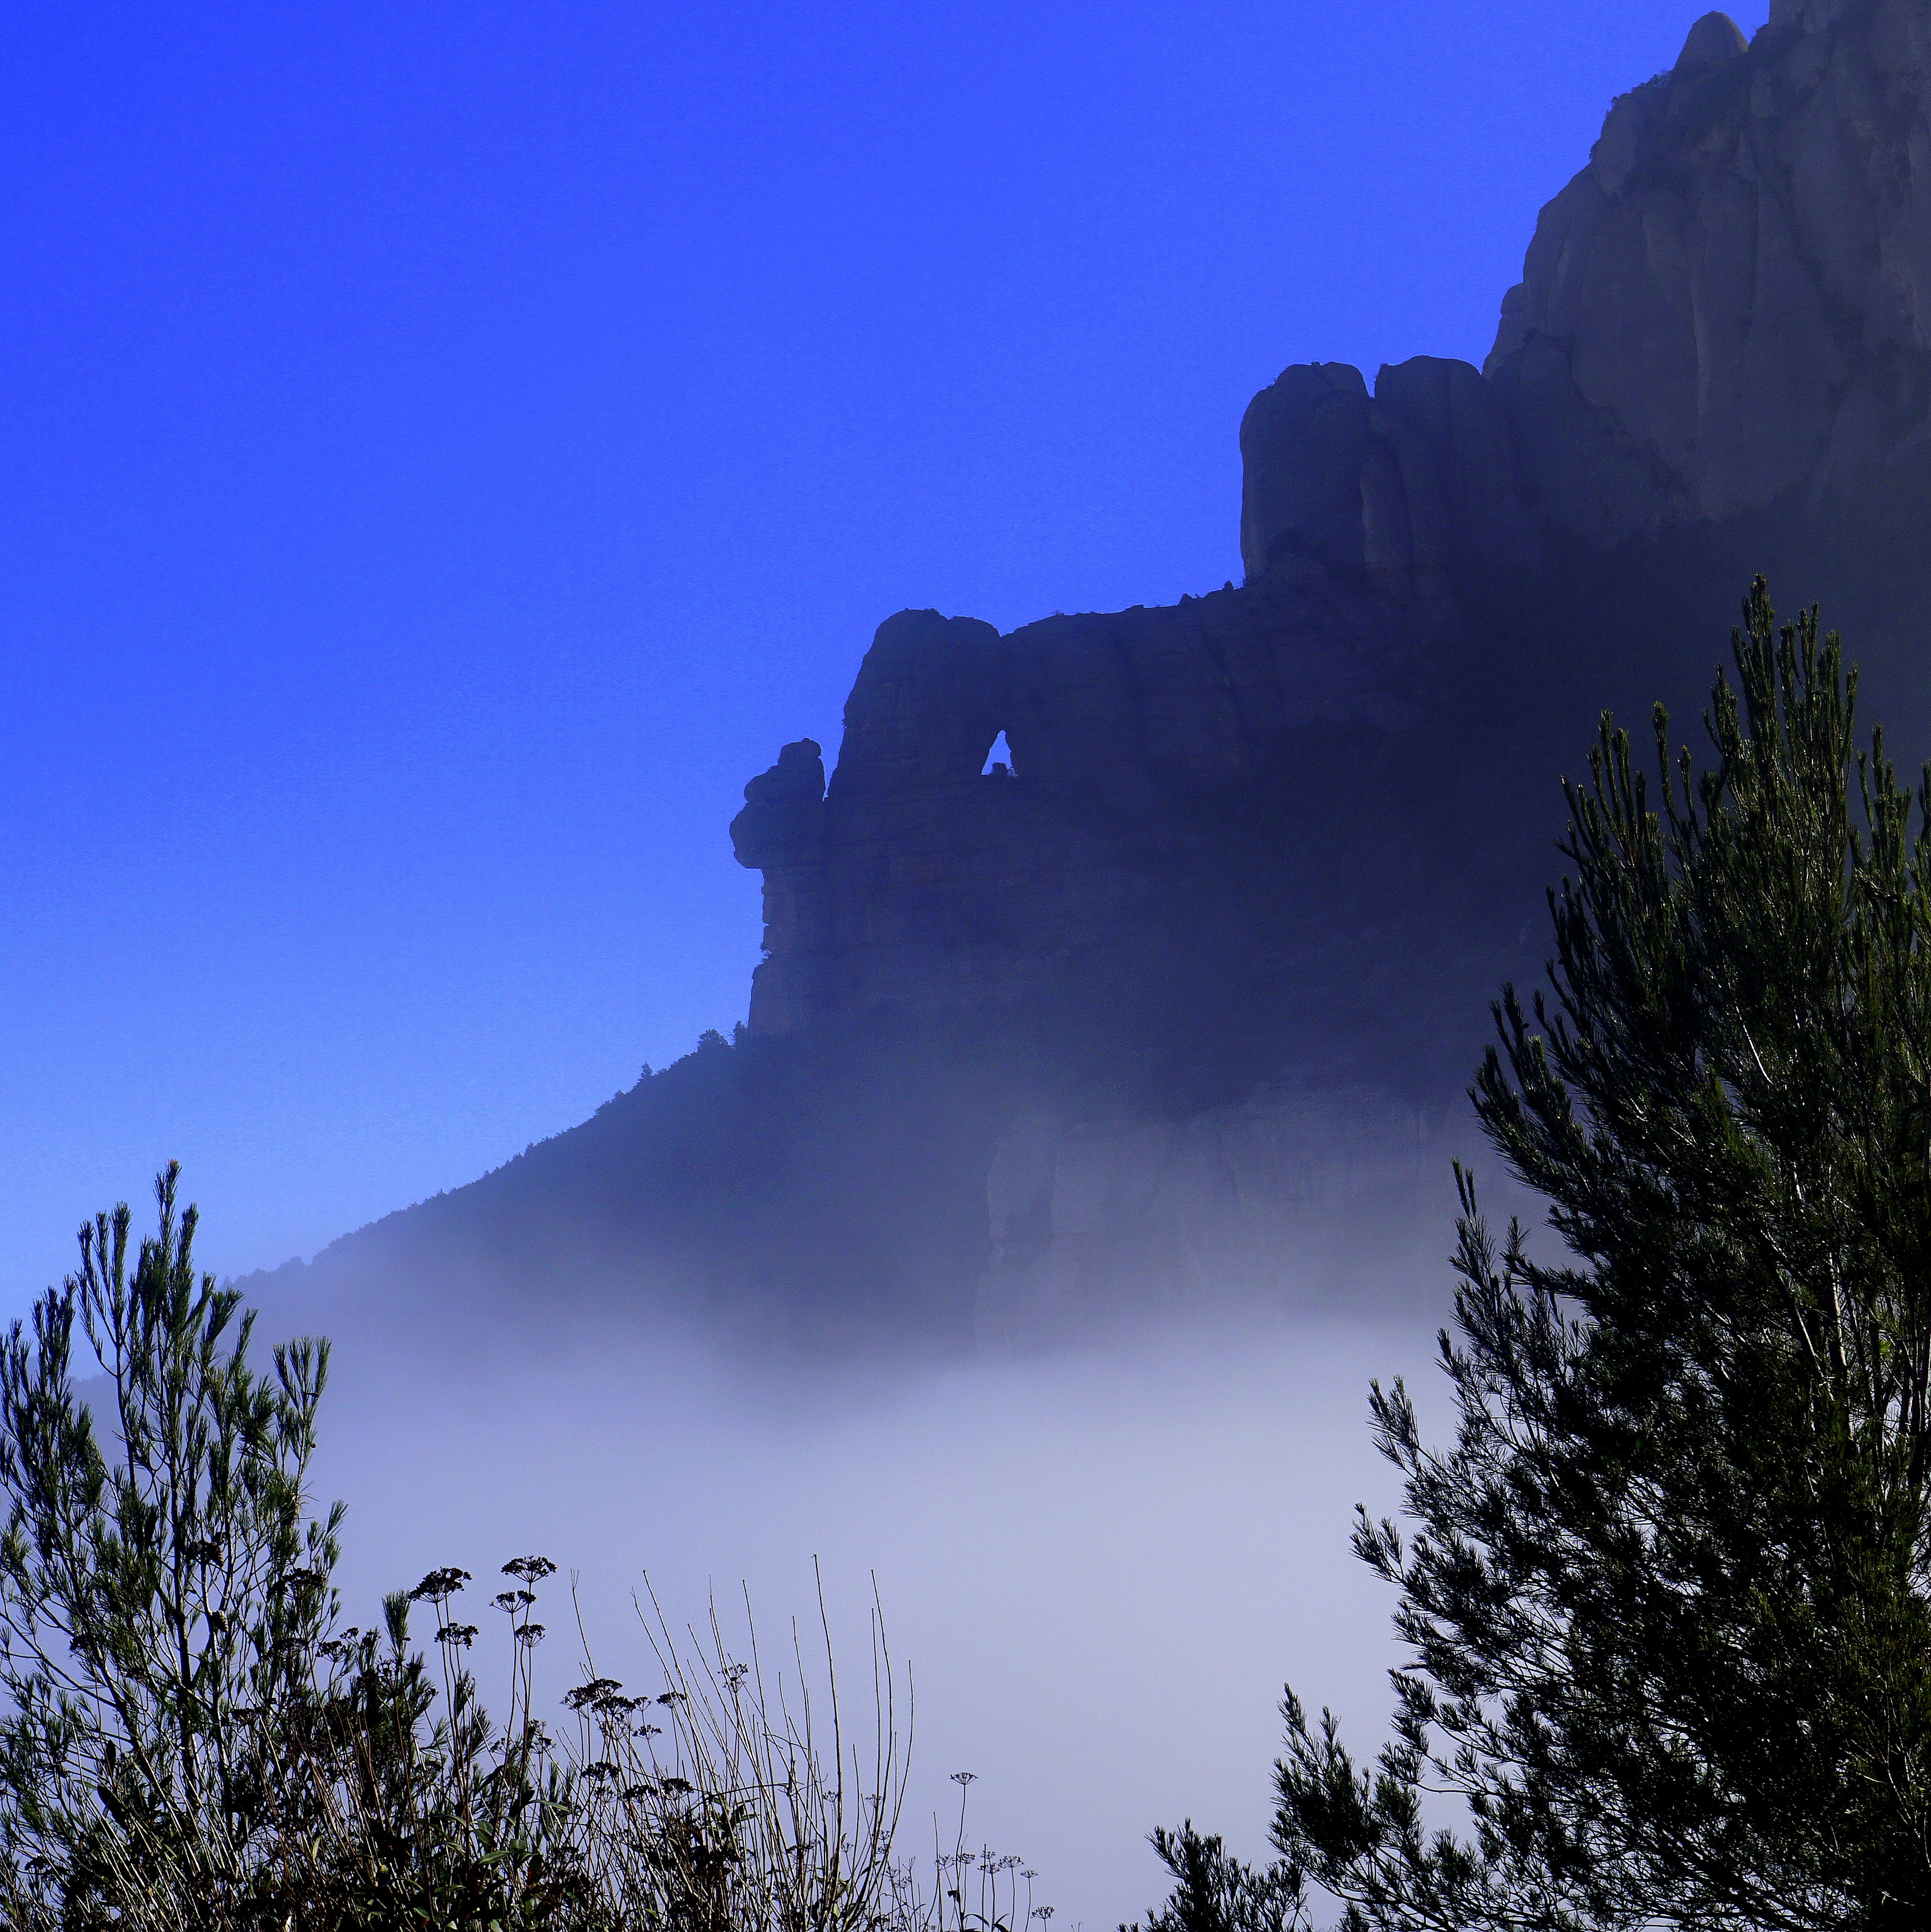
landscape, tree, nature, rock, horizon, wilderness, mountain, cloud, sky, fog, mist, sunlight, morning, hill, dawn, mountain range, dusk, weather, terrain, ridge, summit, alps, montserrat, landform, inversion, geographical feature, atmospheric phenomenon, mountainous landforms